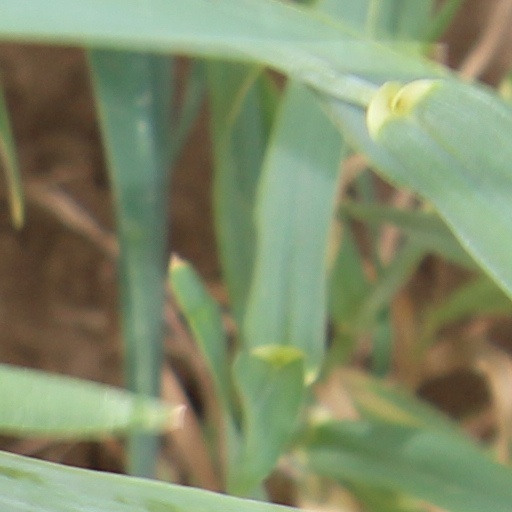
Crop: wheat